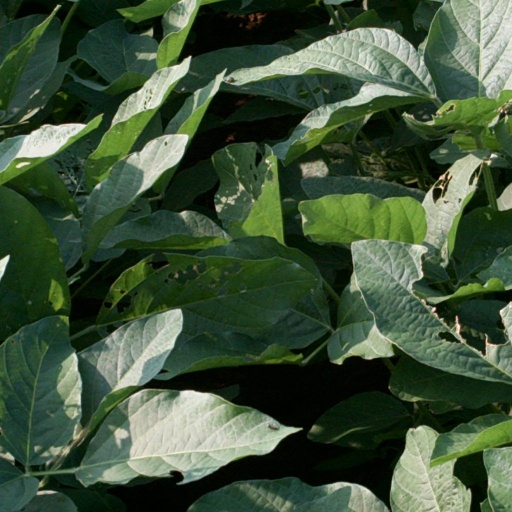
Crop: soybean